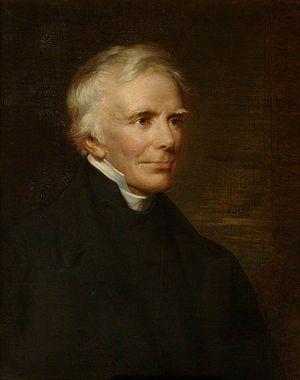
John Keble, né le 25 avril 1792 à Fairford et mort le 29 mars 1866 à Bornemouth, est un ecclésiastique anglais, poète et théologien, figure majeure du Mouvement d'Oxford.